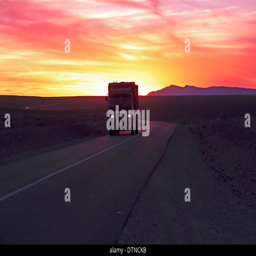
driving through geographical feature at sunset